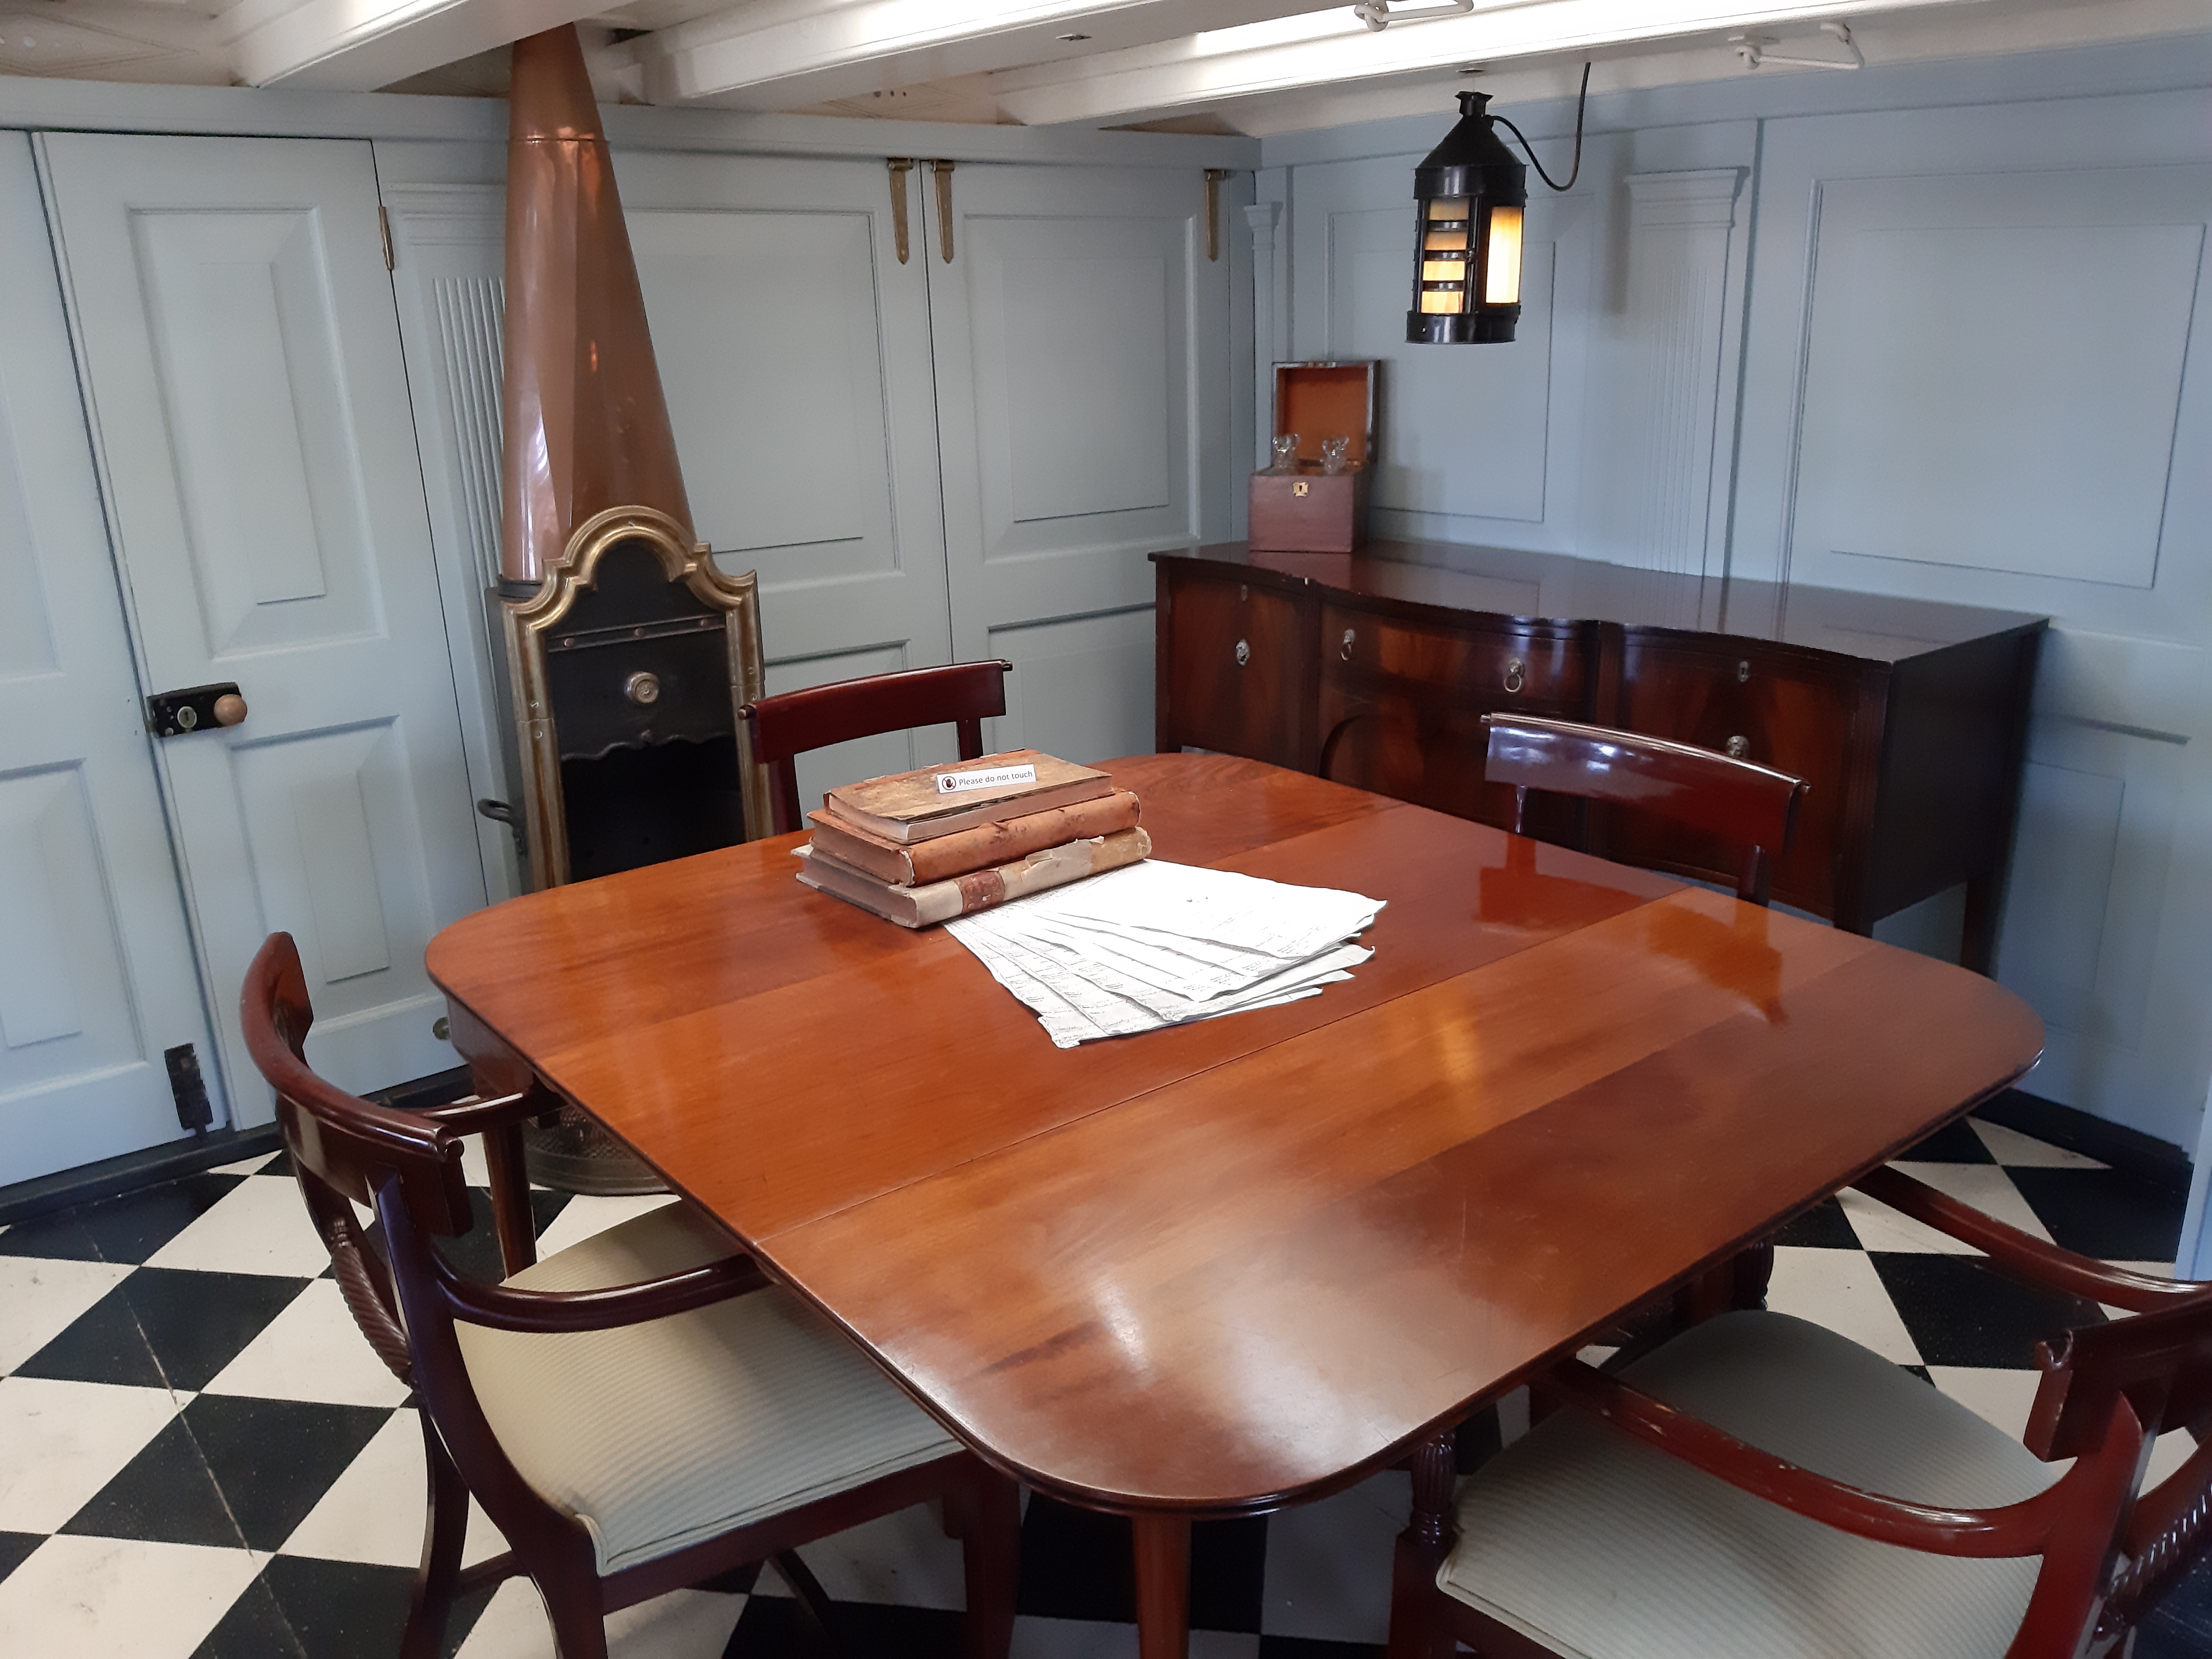
natural, table, furniture, picture frame, chair, wood, interior design, flooring, floor, kitchen dining room table, hardwood, real estate, door, varnish, window, ceiling, dining room, lamp, building, plywood, flag, wood stain, event, cabinetry, room, curtain, cupboard, fixture, wood flooring, rectangle, light fixture, office supplies, kitchen, desk, writing desk, armrest